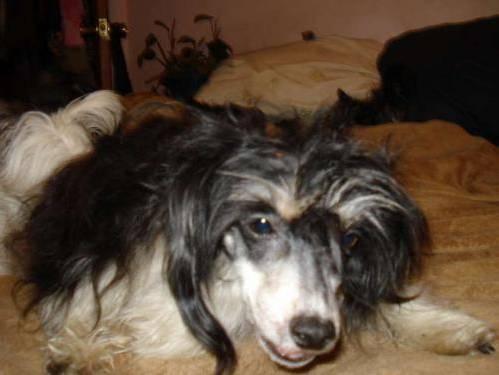
dog